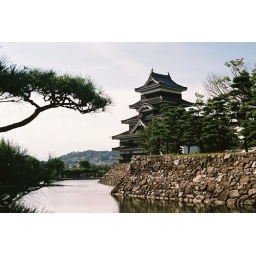
With the pine tree in the foreground, the castle rising behind. It looks like an archetypical japanese postcard.